San Francisco–Oakland Bay Bridge

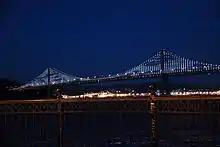
A view of Bay Bridge lights from a pier next to the Ferry Building in San Francisco (2014)

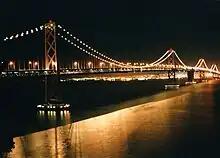
Bay Bridge by night in 1998.

On the evening of October 17, 1989, during the Loma Prieta earthquake, which measured a 6.9 on the moment magnitude scale, a section of the upper deck of the eastern truss portion of the bridge at Pier E9 collapsed onto the deck below, indirectly causing one death. The bridge was closed for just over a month as construction crews repaired the section. That same year, the bridge reopened to traffic on November 18.